Green Line (Israel)

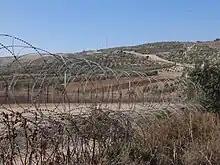
Barbed wire fence separating Palestinian Authority from Israel at the former Israeli-Jordanian Green Line

In October and November 1967, the Israeli security cabinet passed resolutions to remove the Green Line from official maps. The decision was classified "top secret" and a media blackout was imposed. Printing of the new maps was delayed until a UN General Assembly meeting finished. As a consequence of the decision, the Survey of Israel's official maps began to omit the Green Line and the armistice line with Egypt, while the armistice lines with Jordan and Lebanon were relabeled as ceasefire lines.